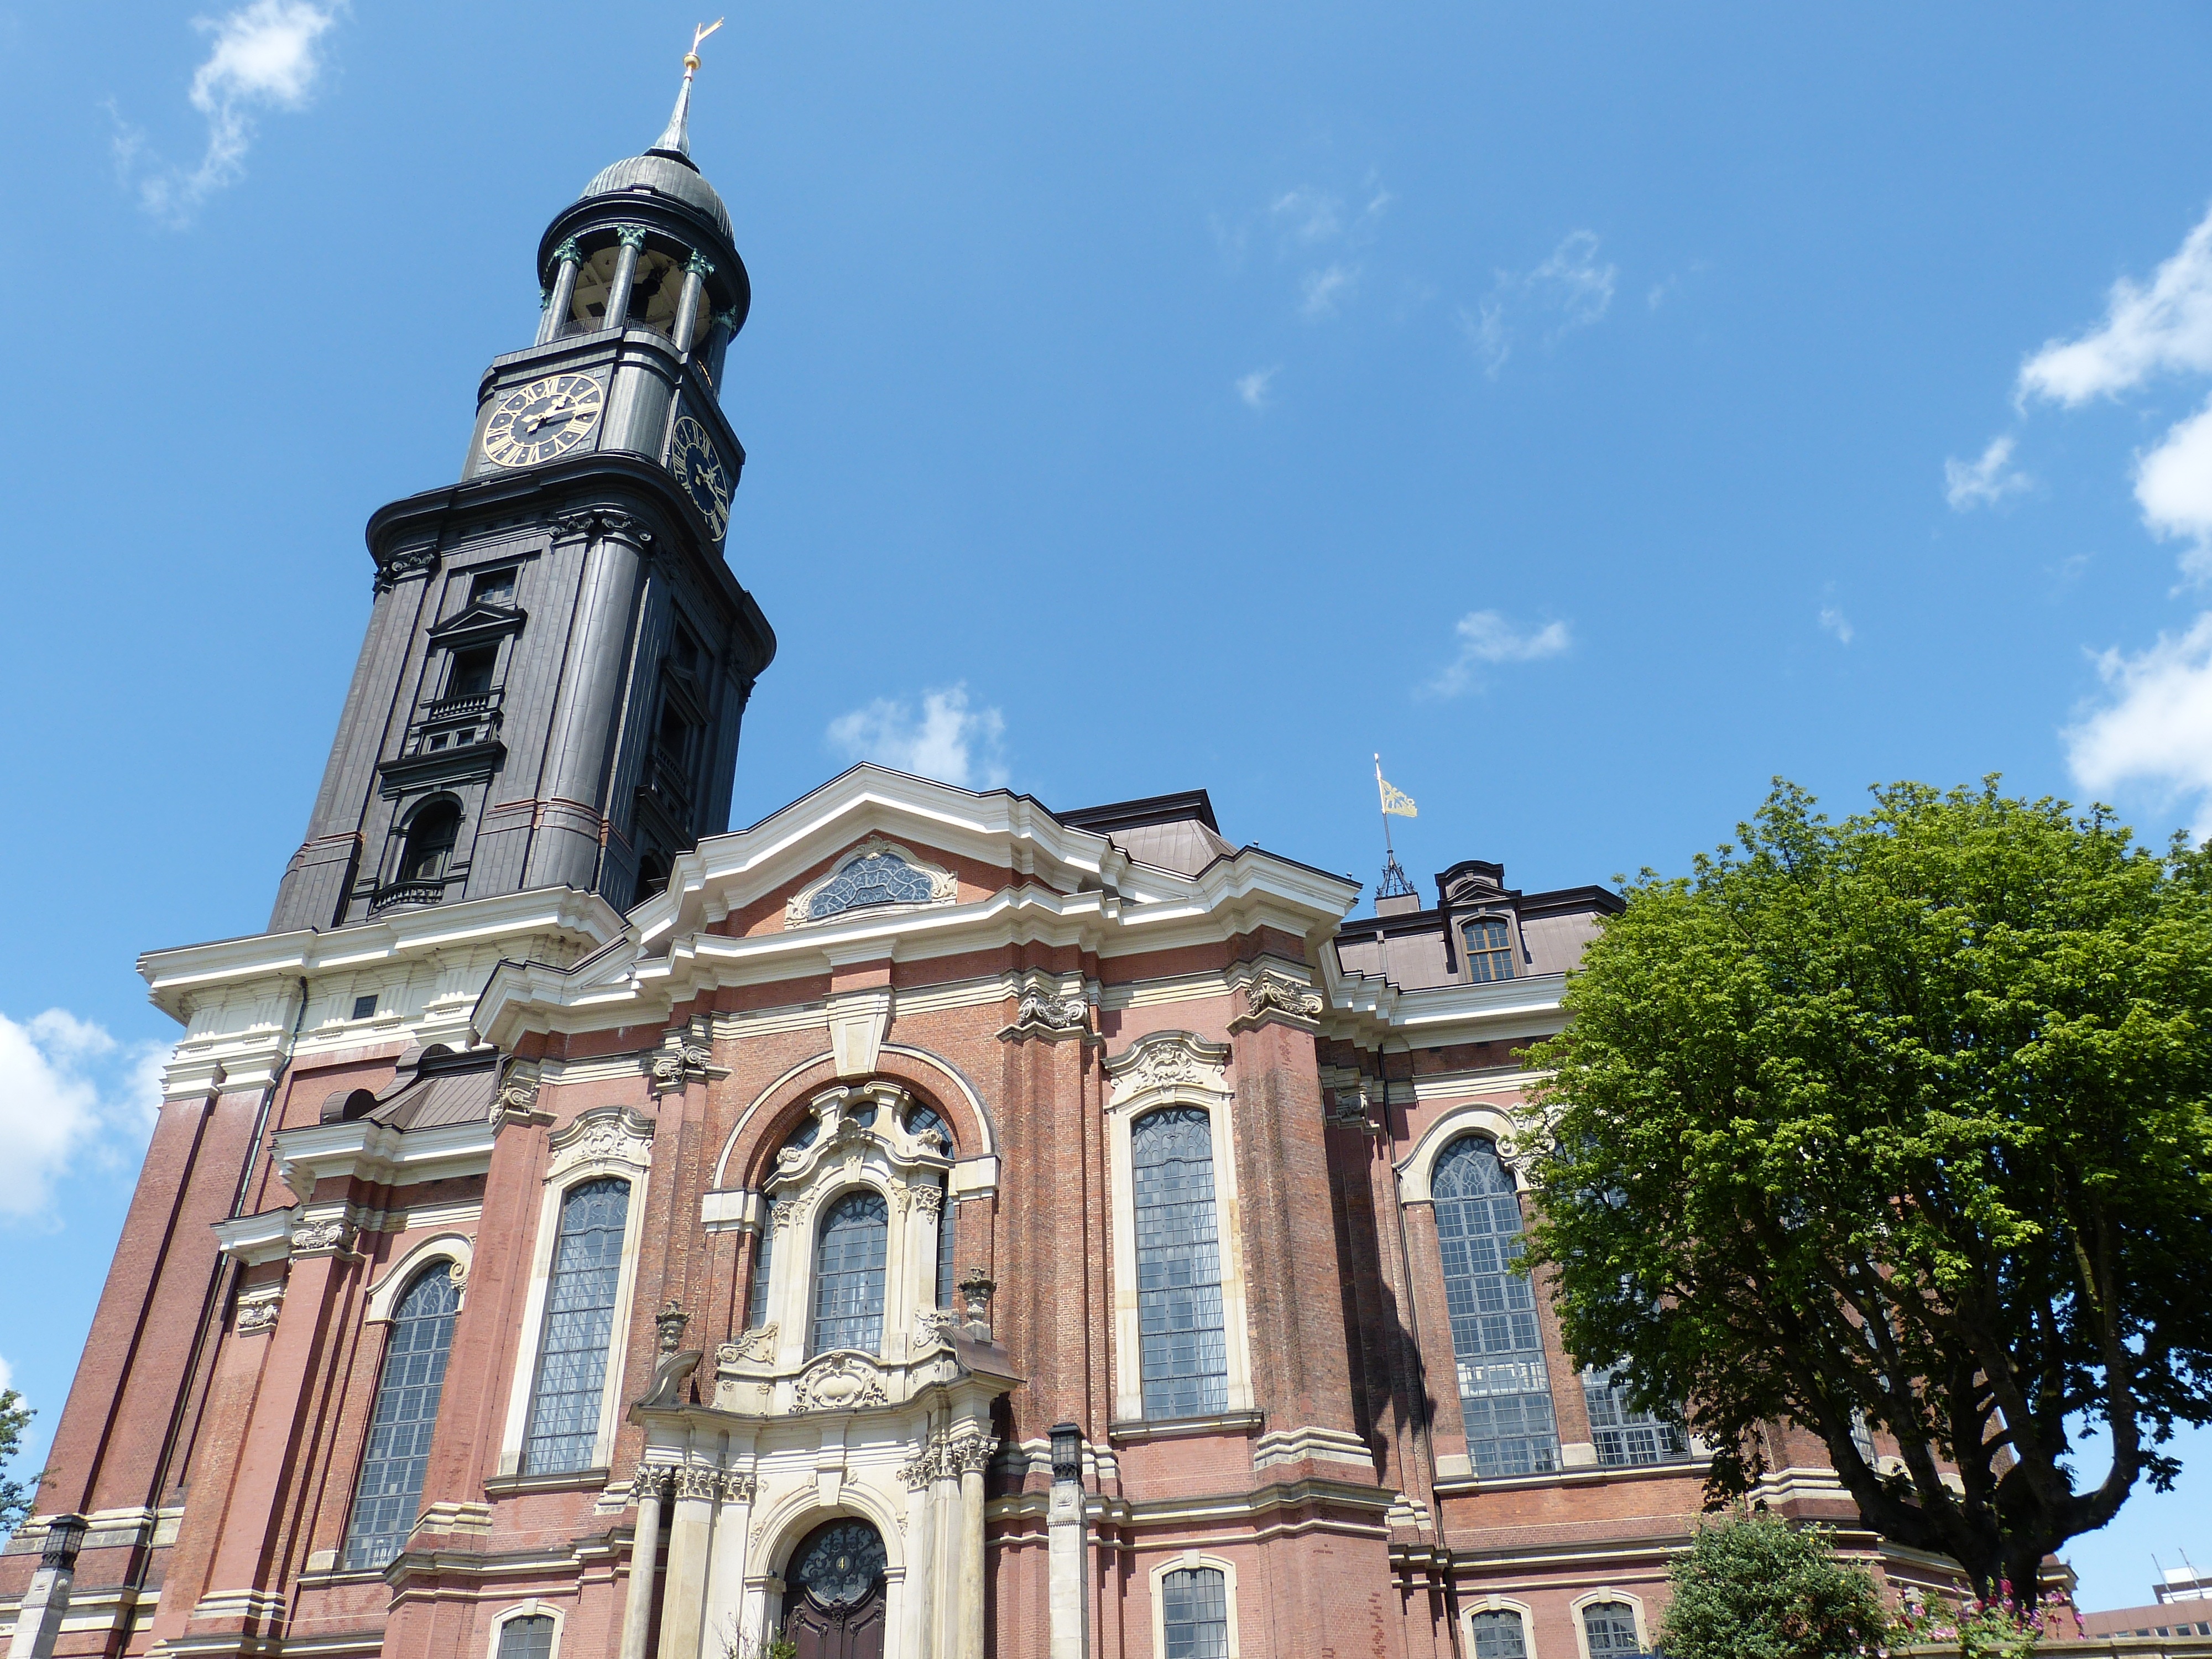
architecture, building, city, tower, landmark, facade, church, cathedral, place of worship, bell tower, spire, steeple, basilica, hamburg, michel, st michaelis, st michael, main church